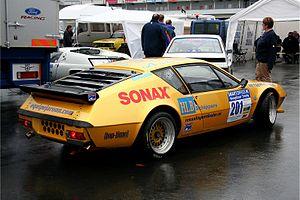
Un rallye de régularité est un rallye automobile où l'objectif est de s'approcher le plus possible d'un temps idéal pour effectuer un trajet défini. La vitesse moyenne est généralement inférieure à 50 km/h cependant certains rallyes ont comme moyenne 80km/h. Ces compétitions sont réservées à des véhicules anciens. Il est rare de pouvoir participer ou être classé dans certaines épreuves pour des véhicules de moins de 25 ou 30 ans, sauf dérogation pour auto exceptionnelle. Si la vitesse n'est pas un élément de sélection, la navigation et le respect minutieux de la vitesse moyenne le sont. Dans certaines épreuves de niveau international comme le Rallye Monte Carlo Historique, le Rallye de l'Acropole Historique, le Midnattssolsrallyt en Suède, pour lesquels les temps de passage sont pris à mieux que le dixième de seconde.